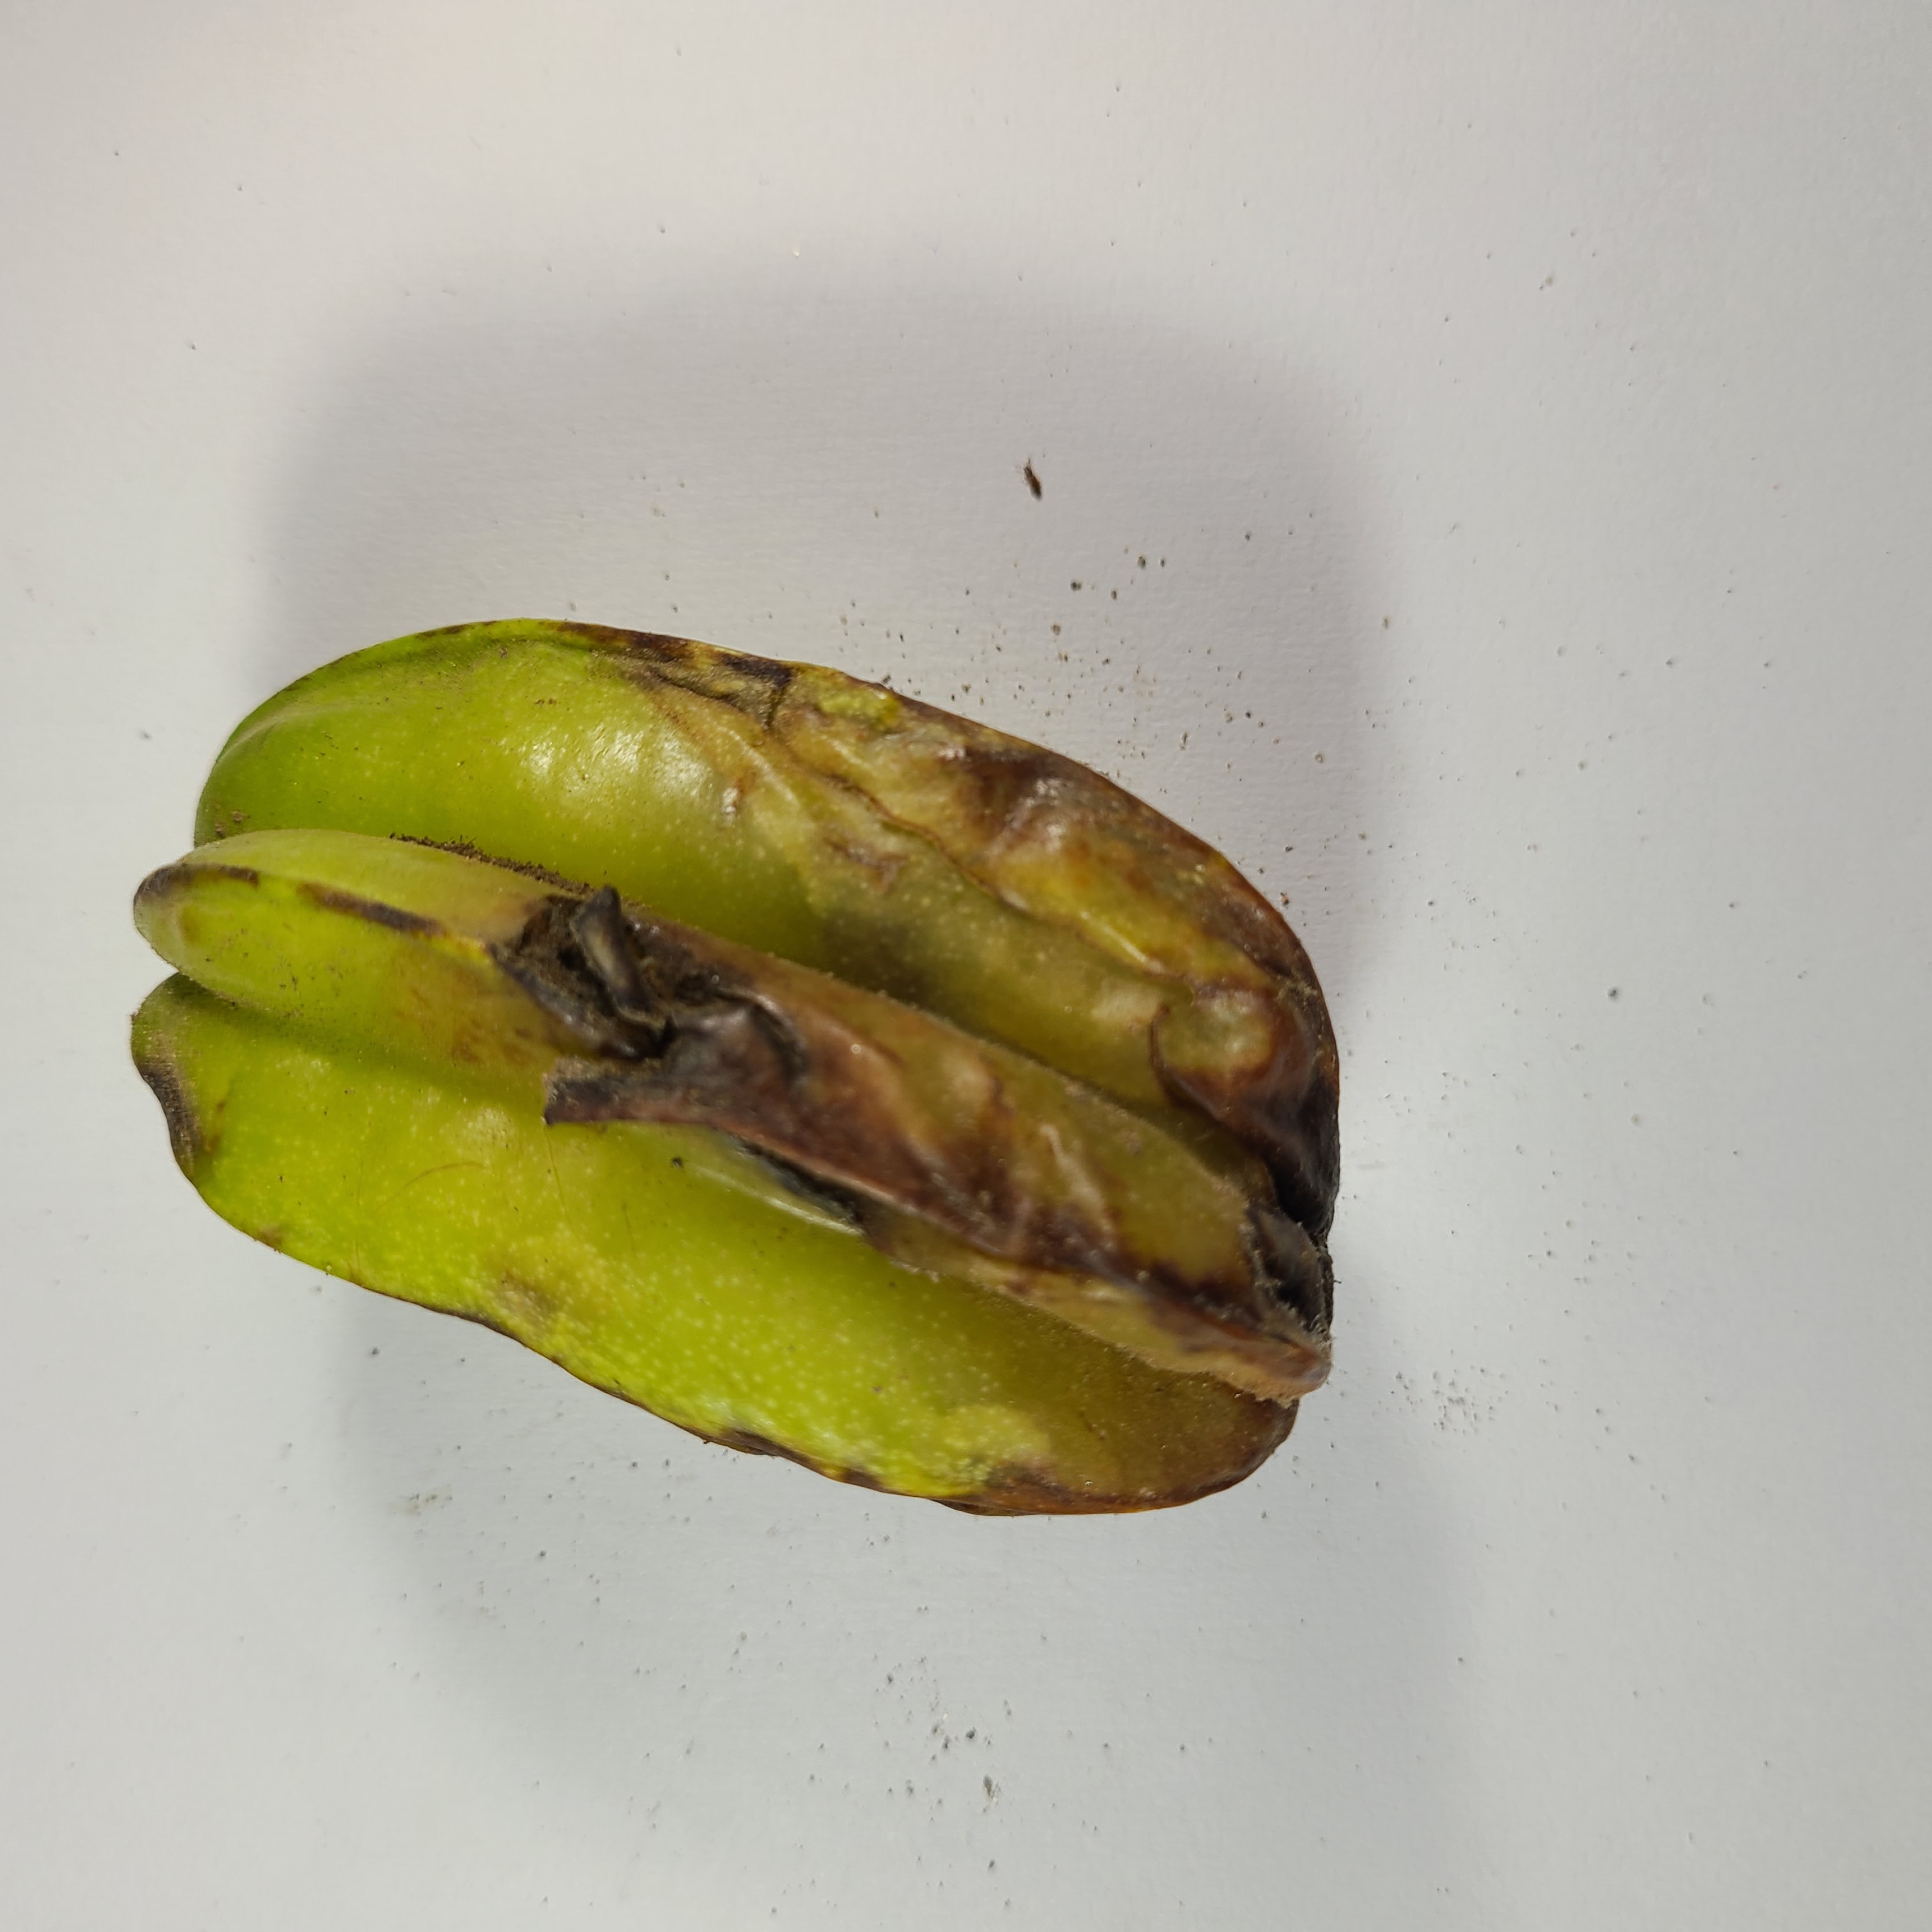
Label: Unhealthy Fruits